Marc Leishman

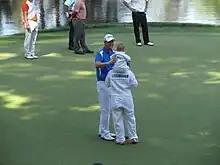
Leishman with his family at the 2013 Masters Tournament.

Leishman is married to Audrey and they have three children. They live in Virginia Beach, Virginia, USA.